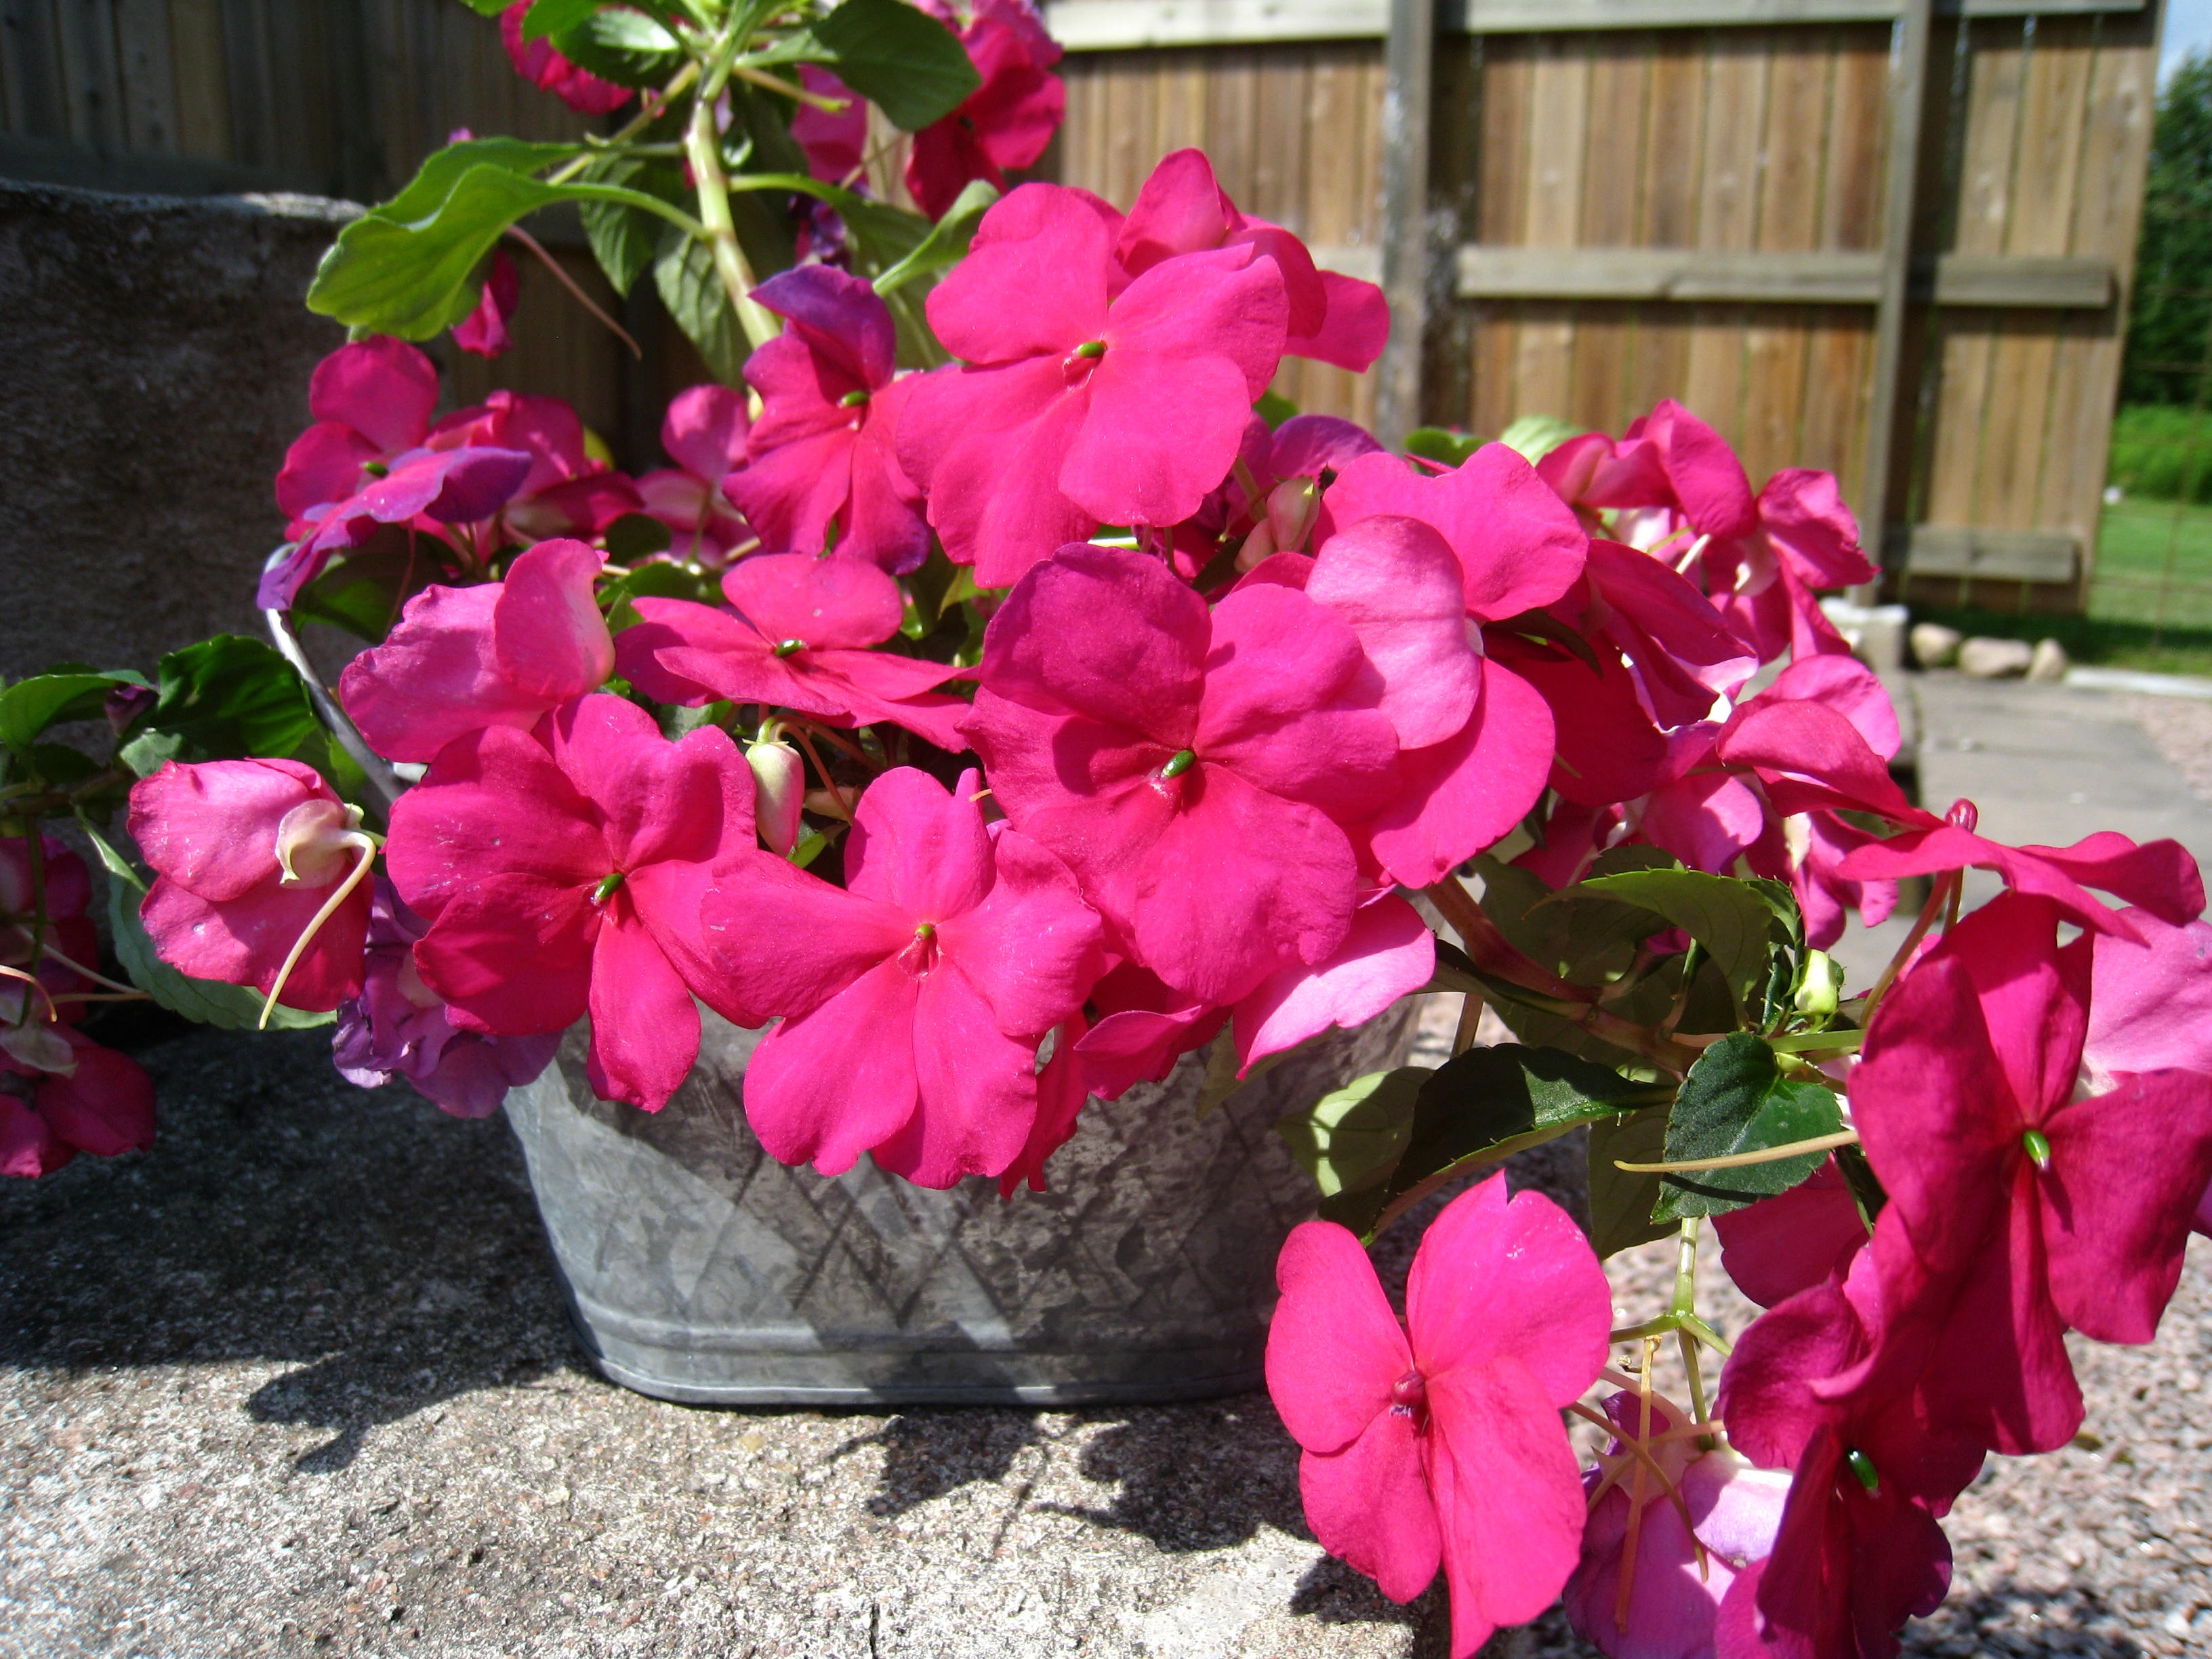
plant, flower, petal, pot, summer, red, flowers, shrub, cyclamen, flowering plant, cattleya, busy lizzie, annual plant, land plant, balsam family, diligent lisa